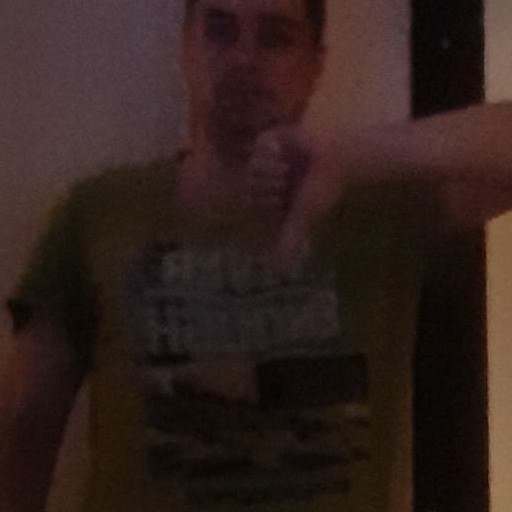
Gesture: dislike